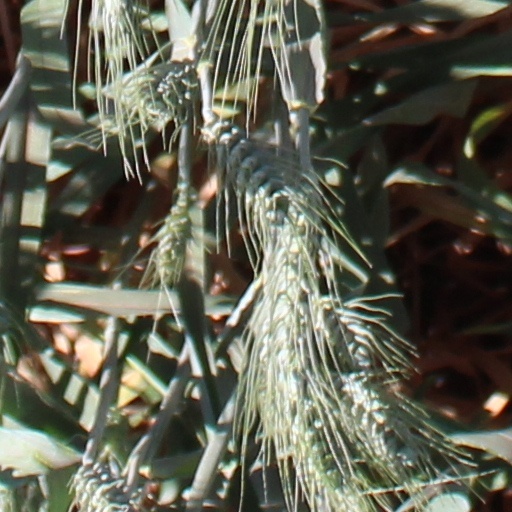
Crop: wheat